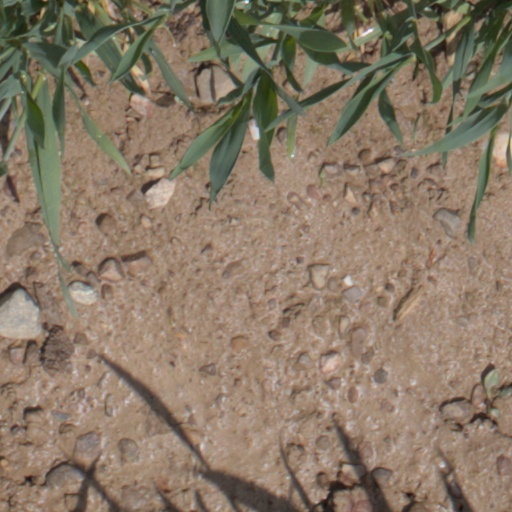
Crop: wheat